List of members of the 14th National Assembly of Pakistan

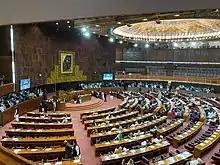

The 14th National Assembly of Pakistan was the legislature of Pakistan following the 2013 general election of members of parliament (MPs) to the National Assembly of Pakistan, the lower house of the bicameral Majlis-e-Shura. The National Assembly is a democratically elected body consisting of 342 members, who are referred to as Members of the National Assembly (MNAs), of which 272 are directly elected members; 70 reserved seats for women and religious minorities are allocated to the political parties according to their proportion of the total vote.